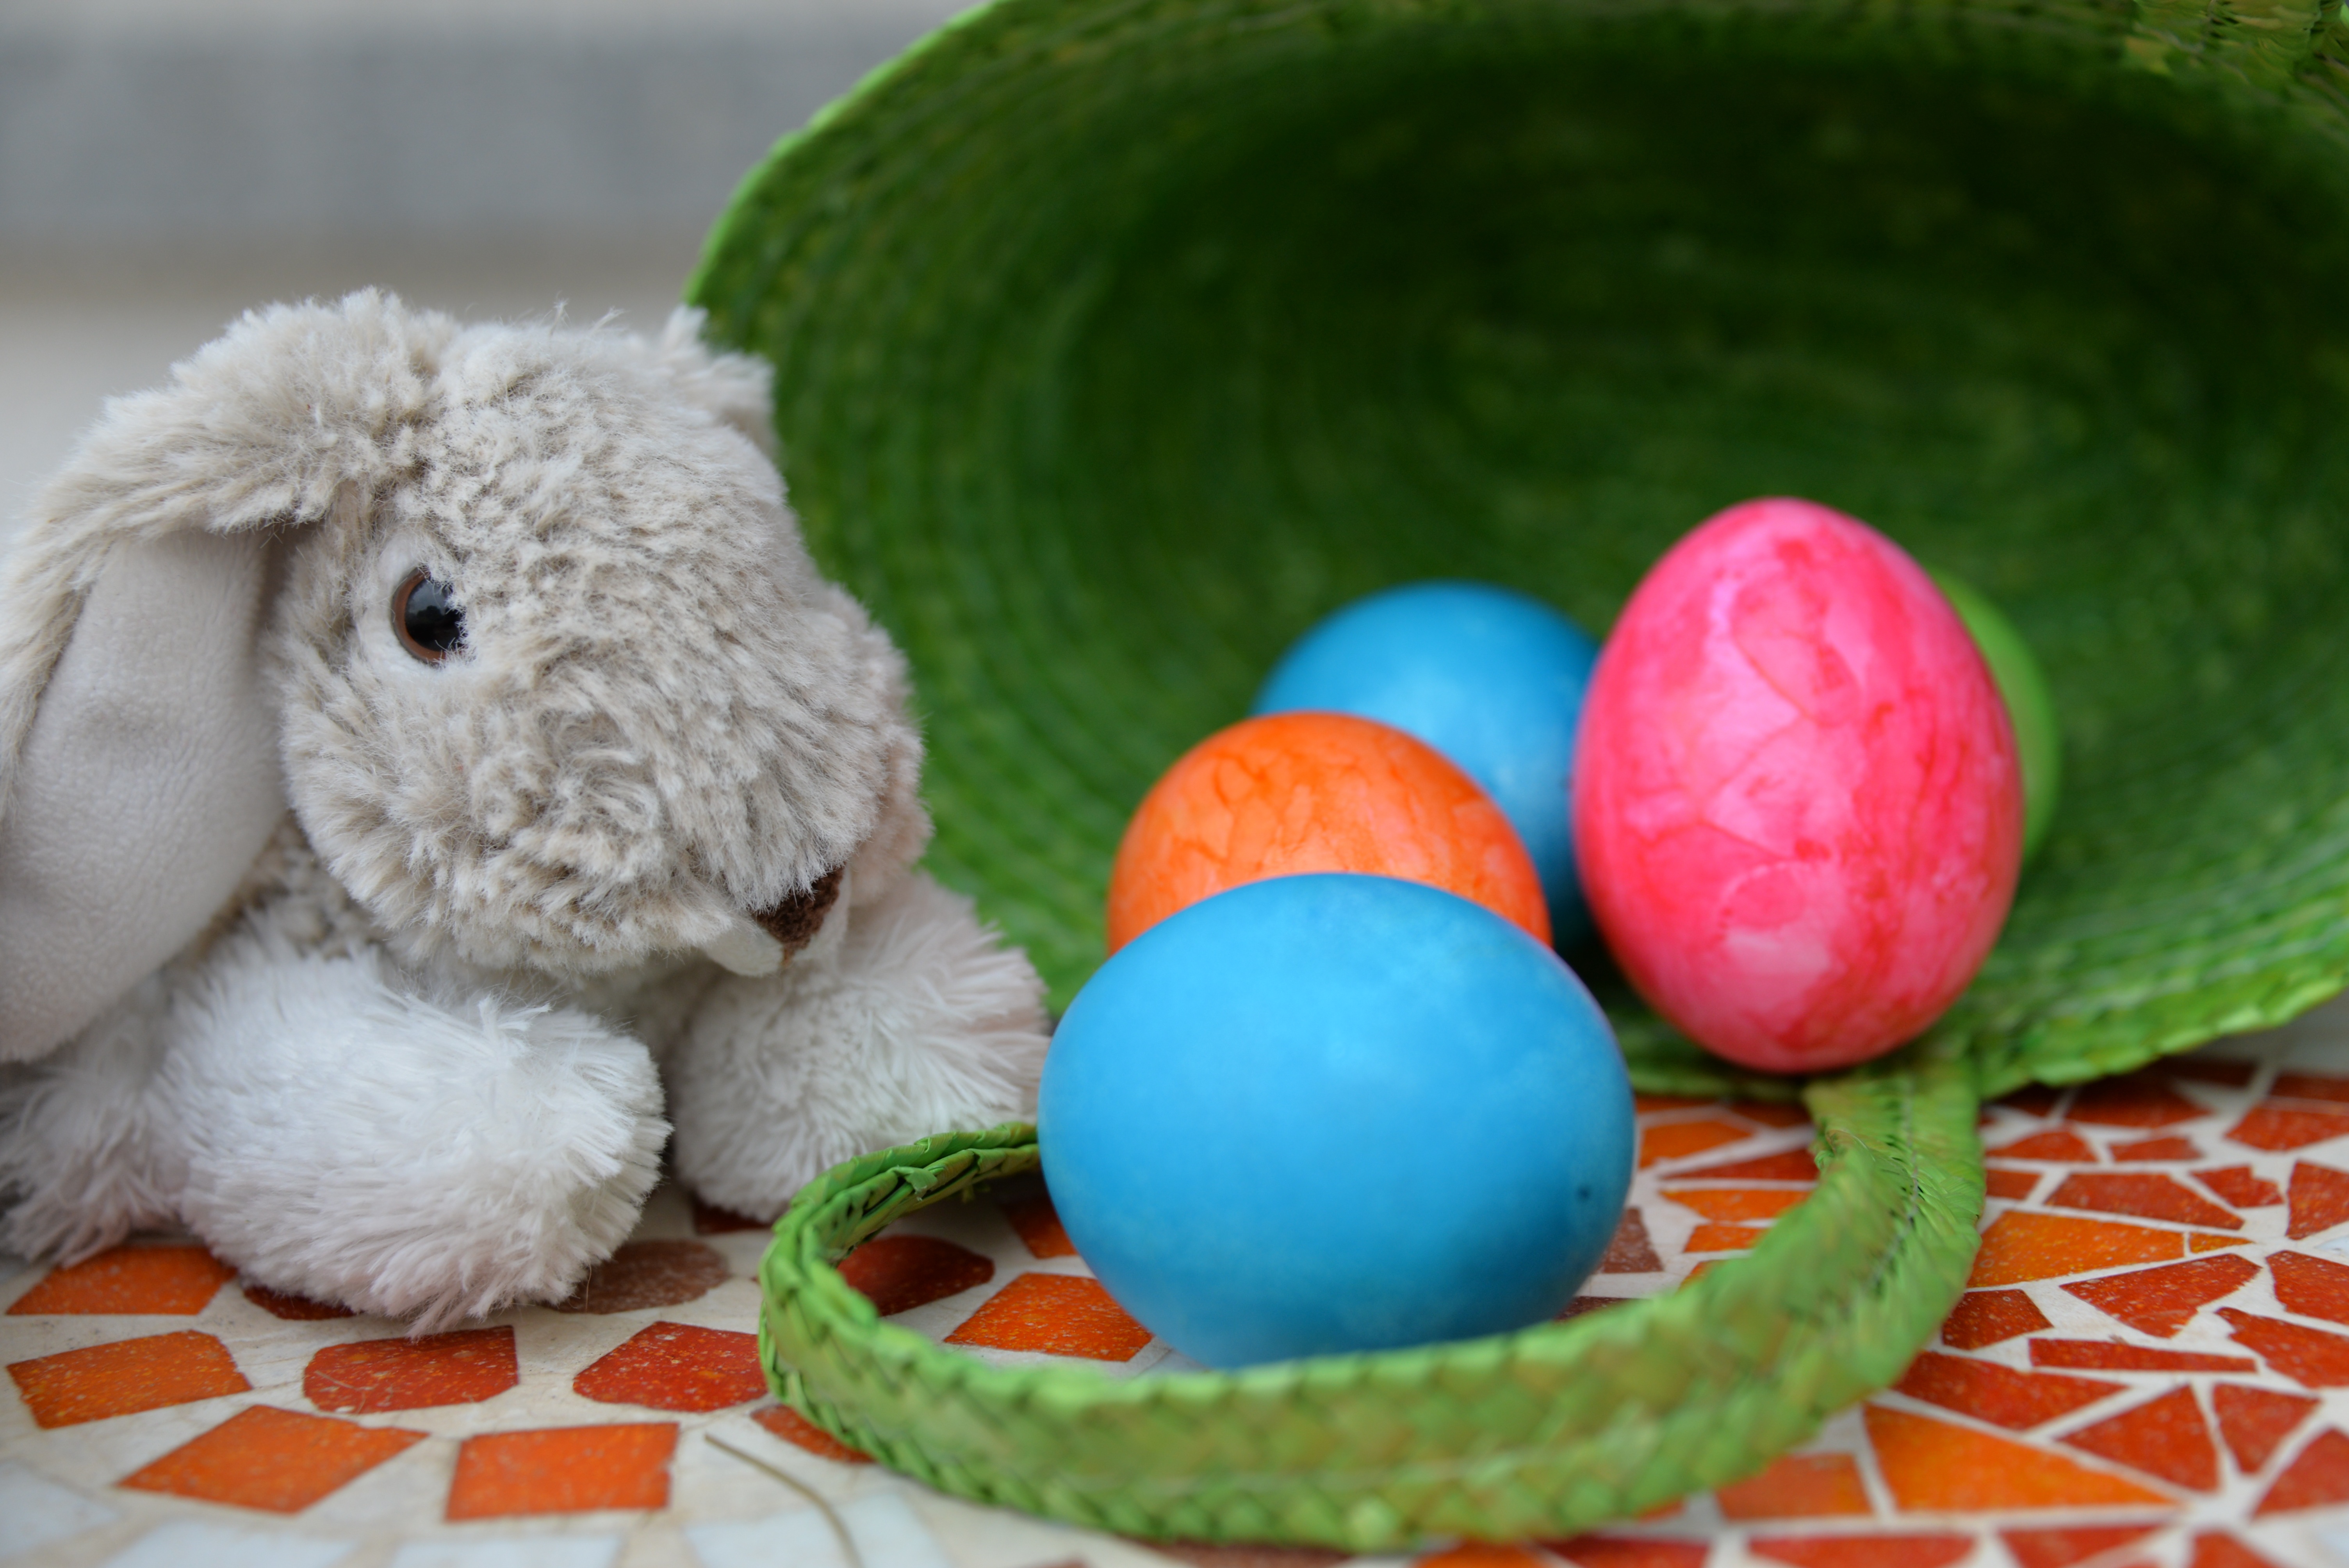
color, religion, paint, church, colorful, christian, rabbit, egg, catholic, children, faith, christianity, easter, custom, colored, easter bunny, easter eggs, god, many, believe, christen, easter egg, easter decorations, colorful eggs, stuffed toy